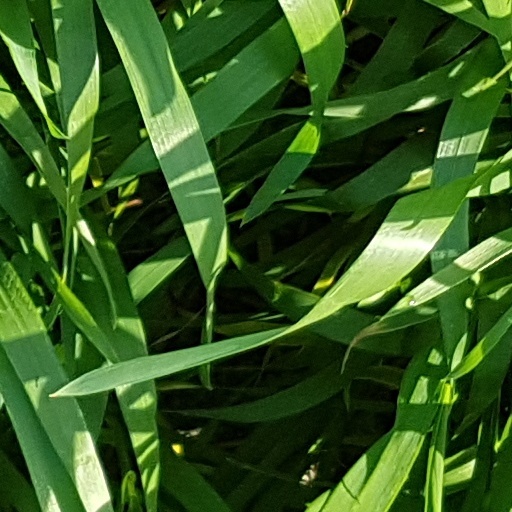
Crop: wheat